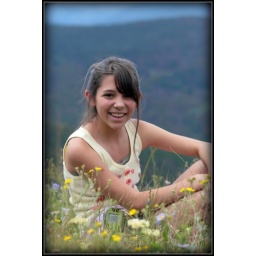
Ashley in mountain flowers